Sanctuary of Santa Maria della Steccata

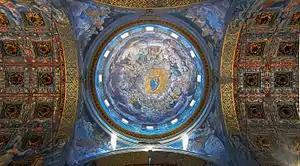
Bernardino Gatti, "Assumption of Mary".

The interior was decorated by prominent artists, both local and foreign to Parma over the following centuries after completion of the building.